Ballot laws of the Roman Republic

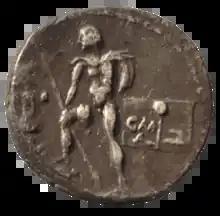
Blatant electioneering on a coin from around 96 BC. The moneyer's name is shown inscribed on a voting tablet: C. MAL[leolus], along with an Old Roman Cursive letter P (which may refer to the voting tribe).

The voting reforms have also been linked to a significant change in Roman coin designs. Crawford noted that the denarius of 137 BC marked a ‘decisive break with the traditional approach to selection of coin types’. Coin designs began to show a great variety of different themes, changing each year, and this continued until the end of the Republic. The process was summarised by Flower:Traditionally, the Roman mint had favored repetitive coin types in patterns similar to the coins of Greek cities, especially of those in southern Italy. Now coin types started to change annually and to reflect designs chosen by the individual officials in charge of the mint each year. The new coins displayed a varied array of types that could refer to religious symbols, political ideas, anniversaries of historical events, monuments or buildings in Rome, or to the achievements and status of the moneyer's ancestors. The effort put into coin designs suggests that an audience for these images was envisioned, presumably beyond the circle of the moneyer's immediate family and friends. At the same time, the shift gave the moneyers themselves and their traditionally relatively humble job at the mint much more publicity and symbolic political capital than ever before. It has been argued that these new coin designs were aimed at the voters, who were now less open to more direct forms of pressure and influence.Thus, as the mint magistrates were mostly young men at the start of their political career, the selection of coin design now offered an unrivalled opportunity to canvass the entire voting population: